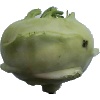
Label: kohlrabi